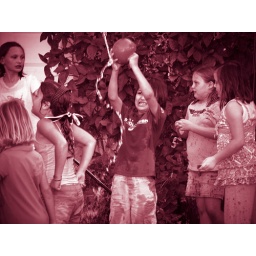
One boy with a leaky water balloon surrounded by girls. This is going to be bad!